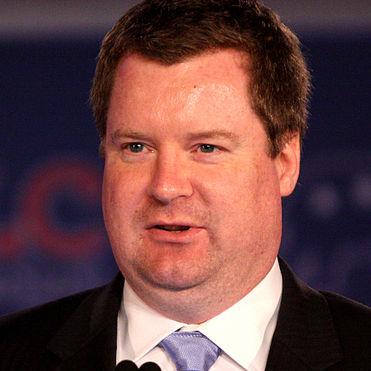
Age: 35